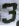
Number: 3